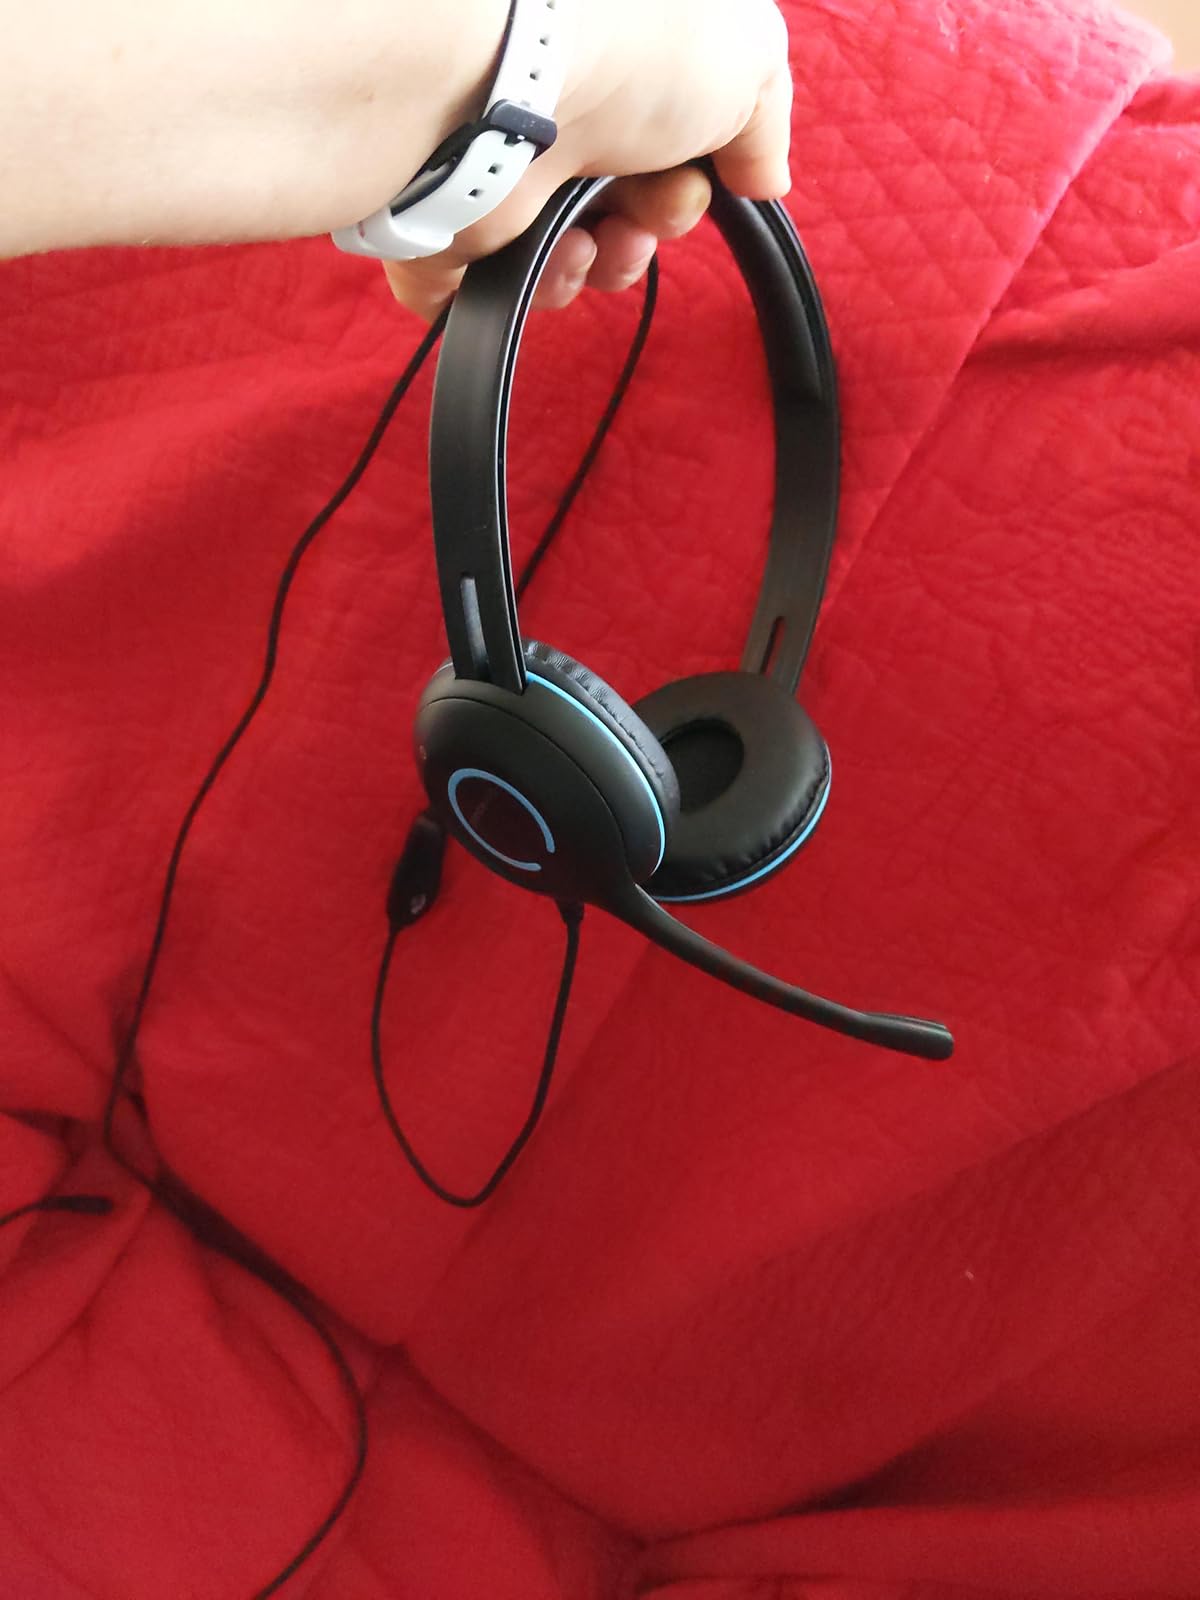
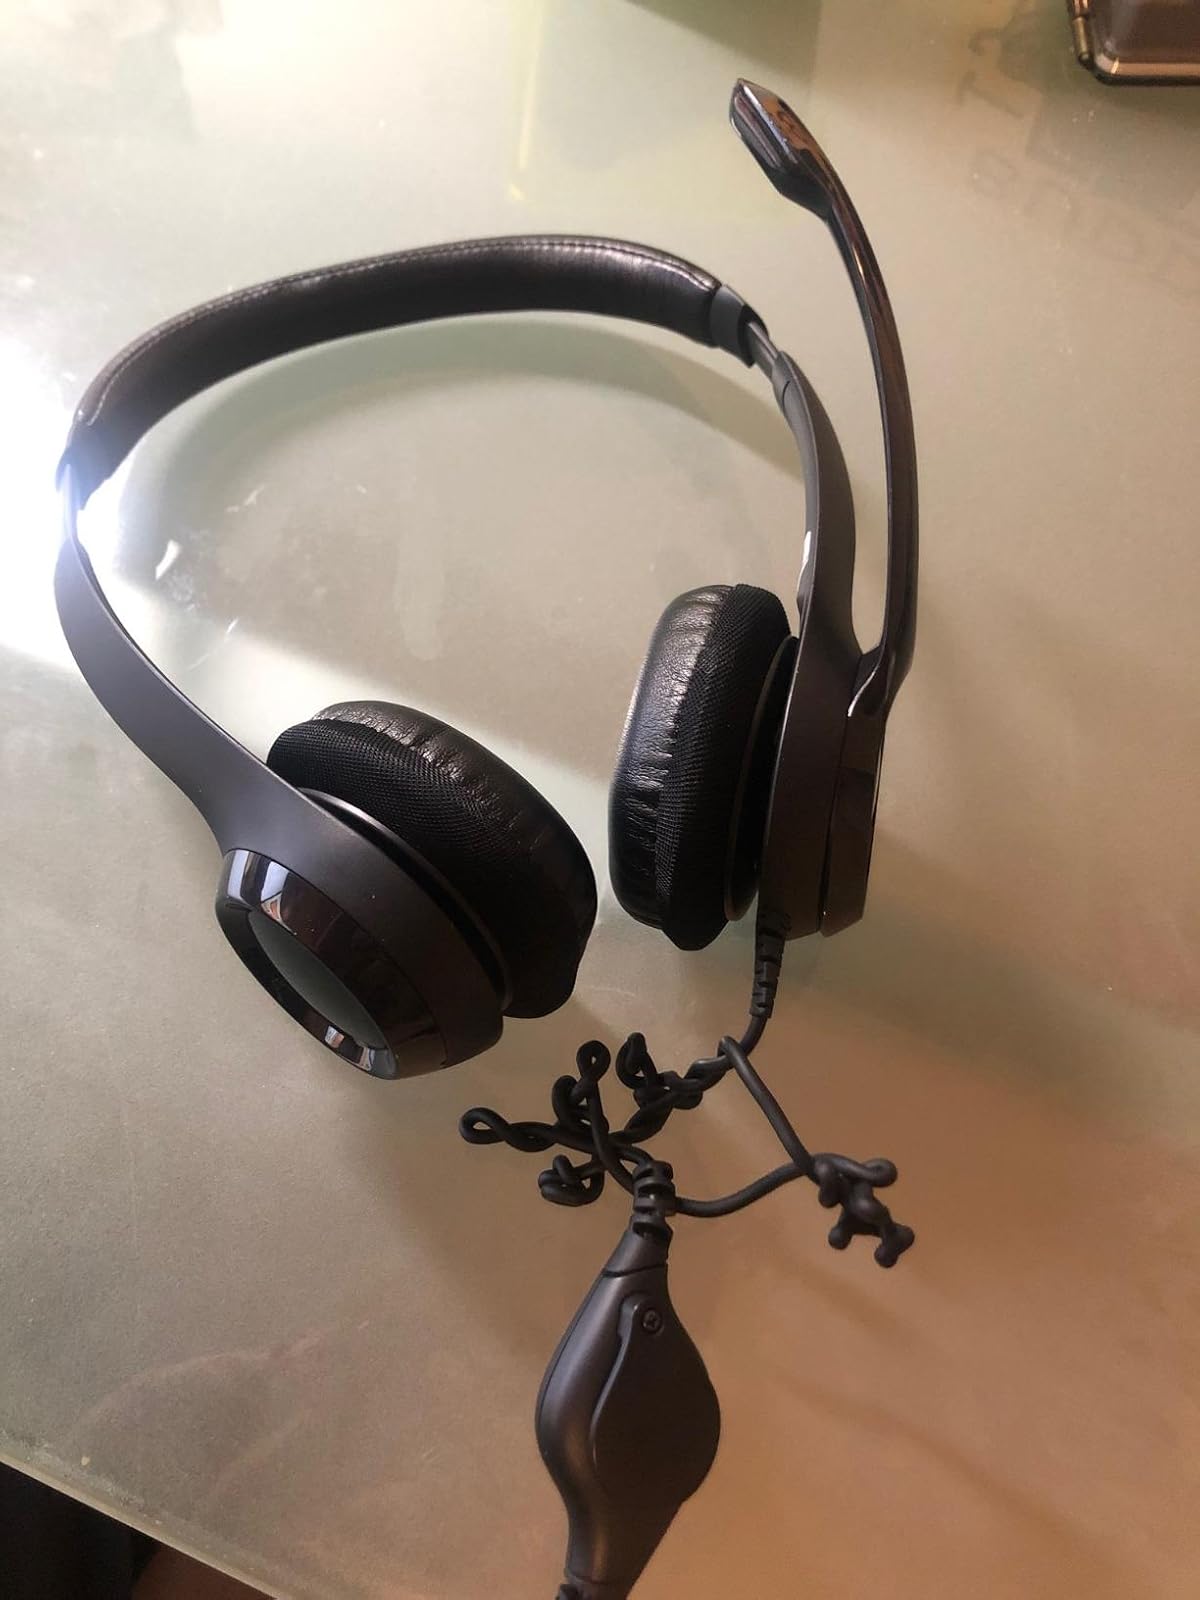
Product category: headphones
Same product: no